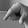
ASL letter: Q